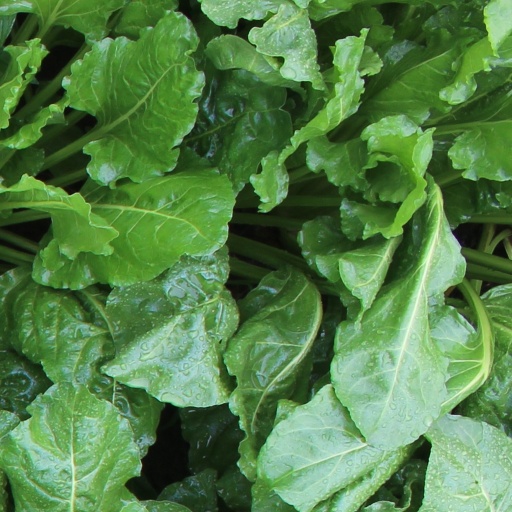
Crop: sugar beet